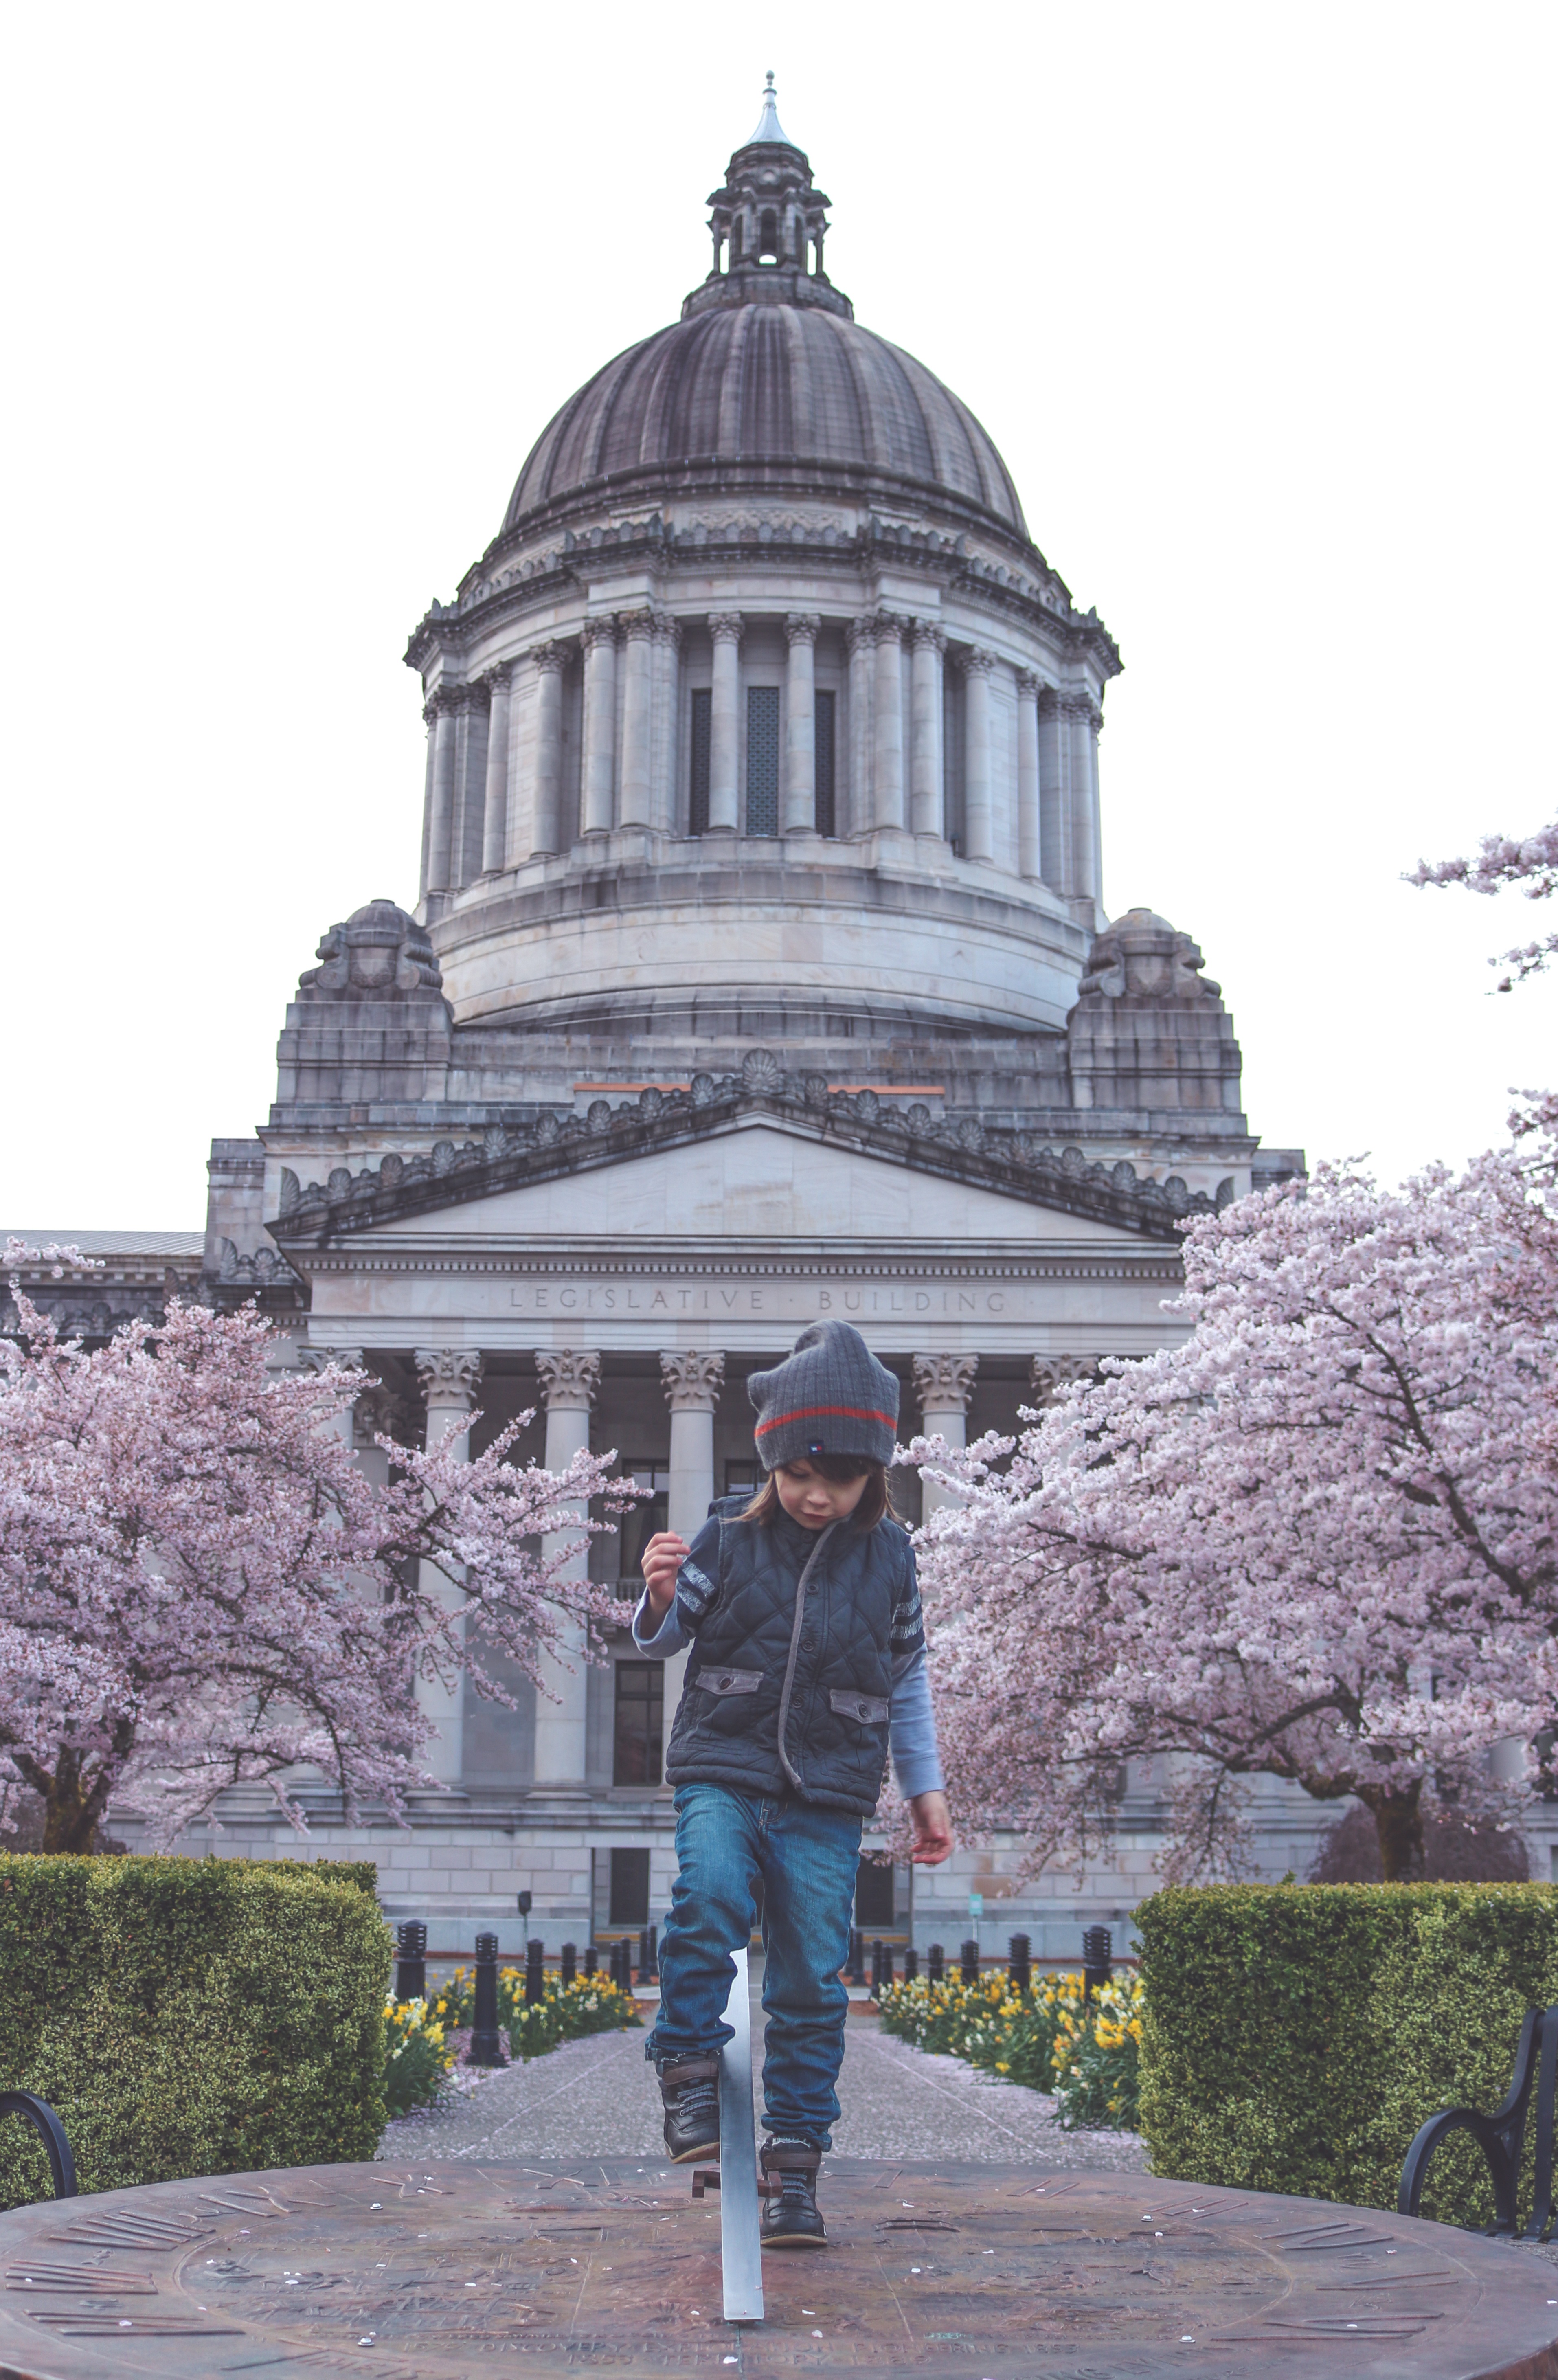
blossom, bloom, boy, building, cute, monument, spring, tower, landmark, child, tourism, place of worship, shrine, capitol, tours